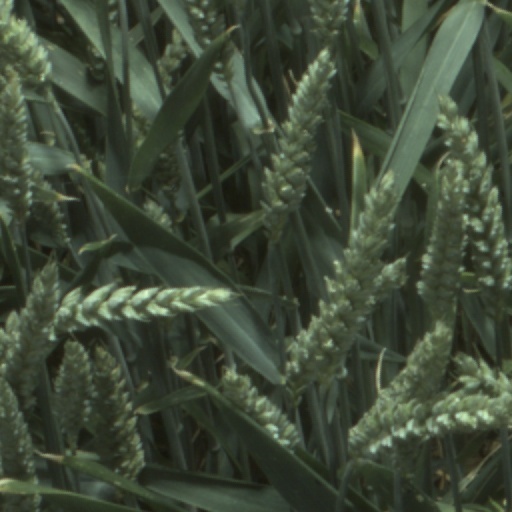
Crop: wheat